Niue national rugby sevens team

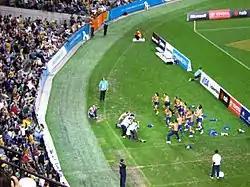
The Niue team performing a meke

The Niue national rugby sevens team is a minor national sevens side. They have participated in two Commonwealth Games — in 2002 and 2006. They also compete in the Oceania Rugby Sevens Championship,Pacific Games and the HSBC world series